Garonne

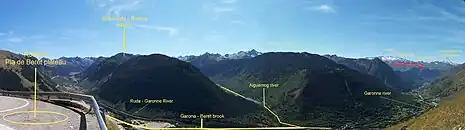
150° Panorama of the Aran Valley from the Beret Plateau, showing the Ruda-Garona and Beret-Garona confluence. In Vielha the Garonne turns westward (out of sight), and after receives water from the Joèu (Pic Aneto).

The Garonne is one of the few rivers in the world that exhibit a tidal bore. Surfers and jet skiers could ride the tidal bore at least as far as the village of Cambes, from the Atlantic, and even further upstream to Cadillac, although the tidal bore appears and disappears in response to changes in the channel bathymetry. In 2010 and 2012, some detailed field studies were conducted in the Garonne's Arcins channel between Arcins Island and the right bank close to Lastrene township. A striking feature of the field data sets was the large and rapid fluctuations in turbulent velocities and turbulent stresses during the tidal bore and flood flow.